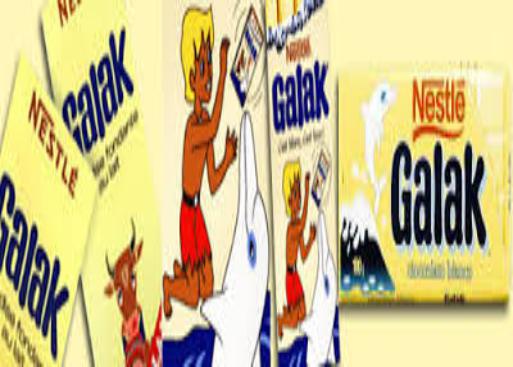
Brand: galak
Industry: Food